Sylvie Mballa Éloundou

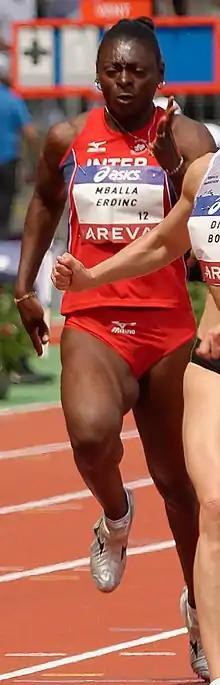
Sylvie Mballa - Women 100m French Athletics Championships in 2013

Sylvie Florence Mballa Éloundou (born 21 April 1977) is a French-Cameroonian sprinter who specializes in the 100 metres.